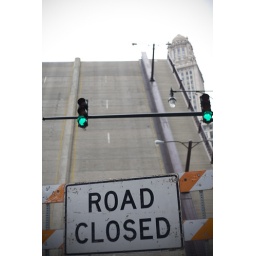
They had opened the bridge to do river walk maintenance in the anticipation of summer.